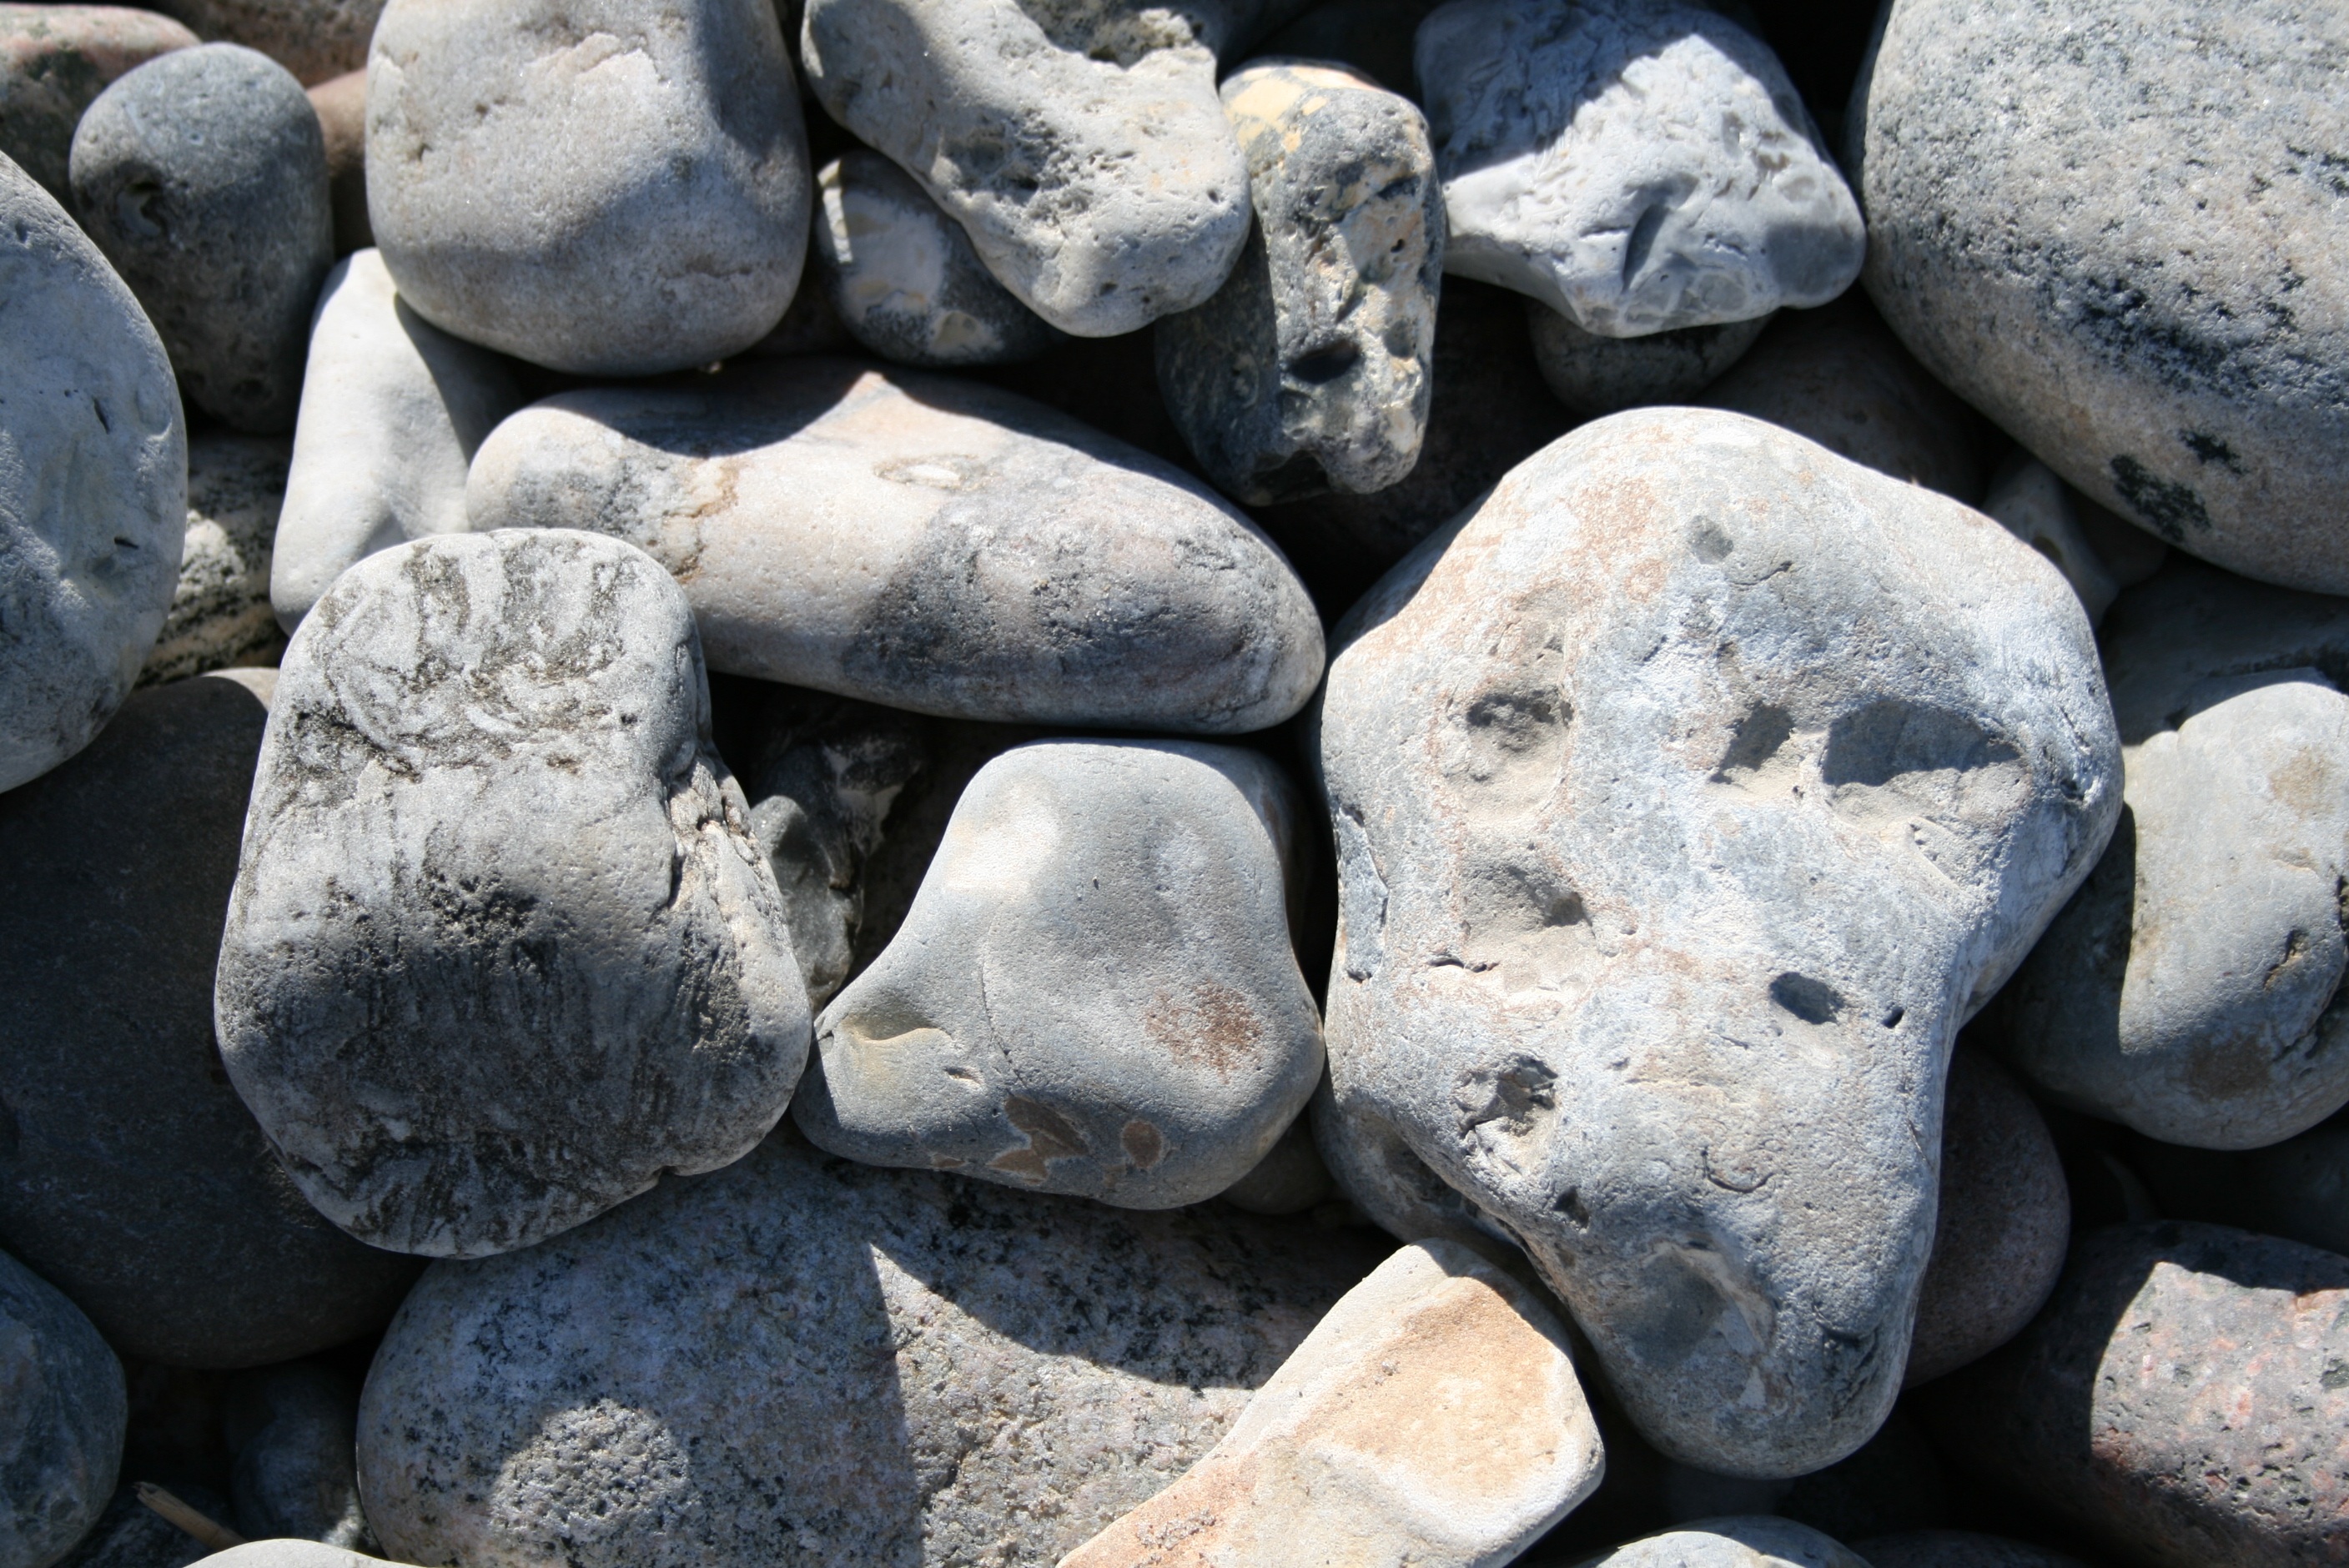
beach, nature, rock, summer, pebble, material, stones, geology, gravel, pebbles, boulder